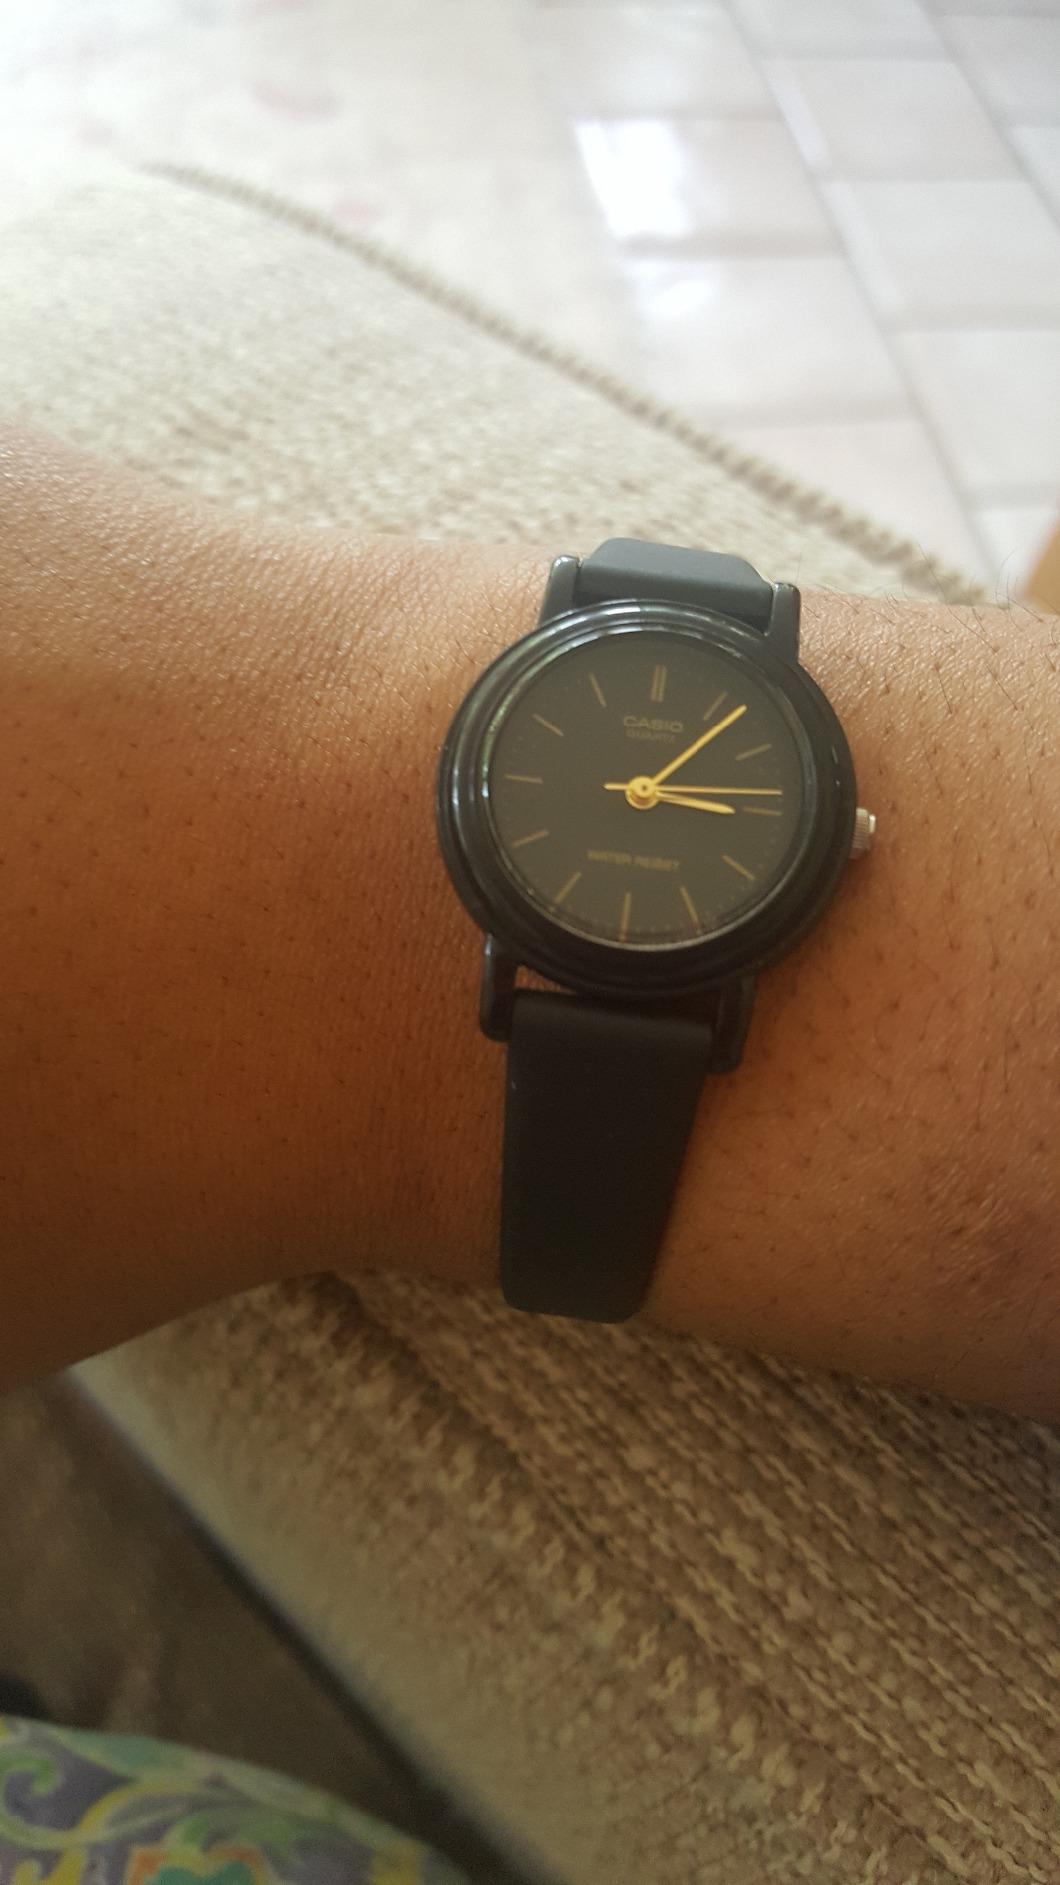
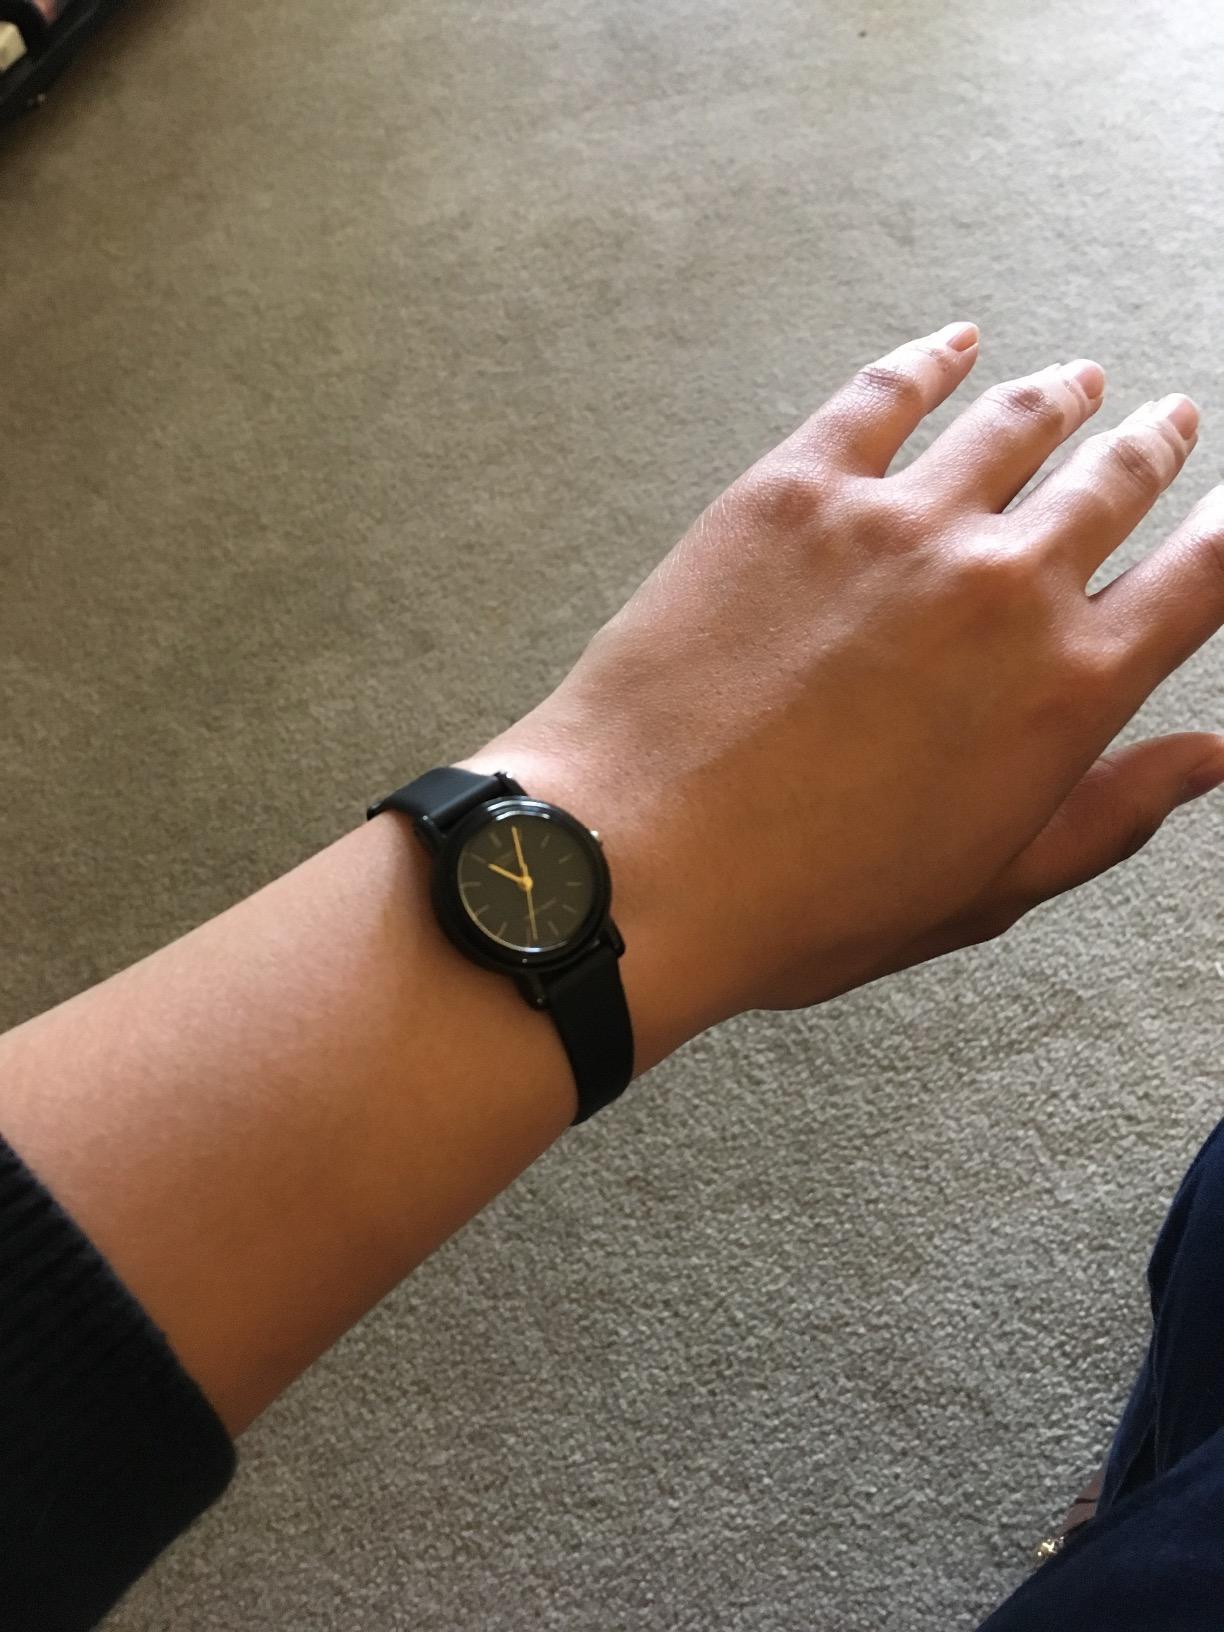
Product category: accessories_watch
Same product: yes